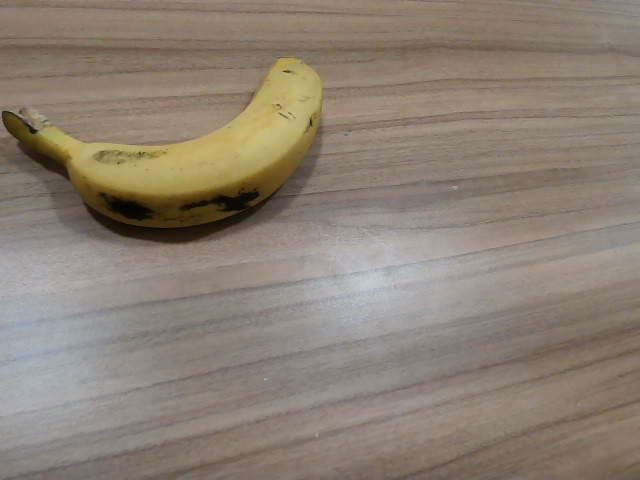
Label: Ripe_Banana